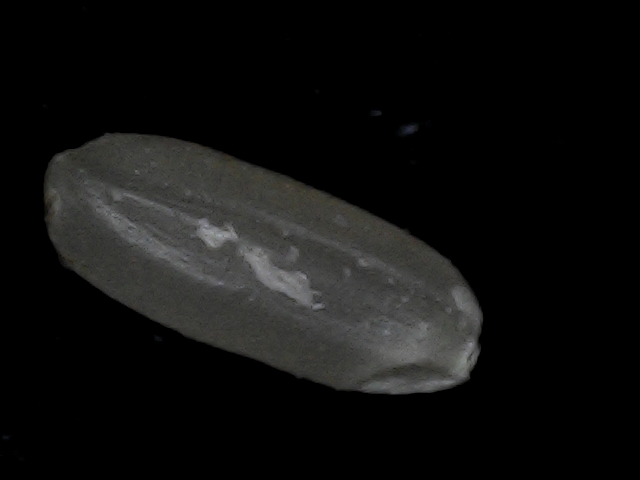
Rice variety: BD95